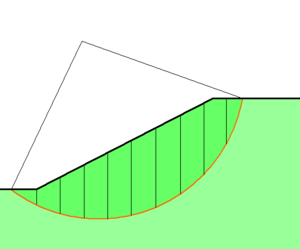
Surface de glissement circulaire pour l'étude de la stabilité des talus par la méthode de Fellenius.
Wolmar Knut Axel Fellenius est un géotechnicien suédois. Il a laissé son nom à une méthode statique d'analyse de la stabilité des pentes, toujours utilisée en mécanique des sols. Il a développé cette méthode à l'occasion des travaux maritimes dont il avait la charge à Göteborg.
Alan Wilfred Bishop est un pionnier britannique de la mécanique des sols.